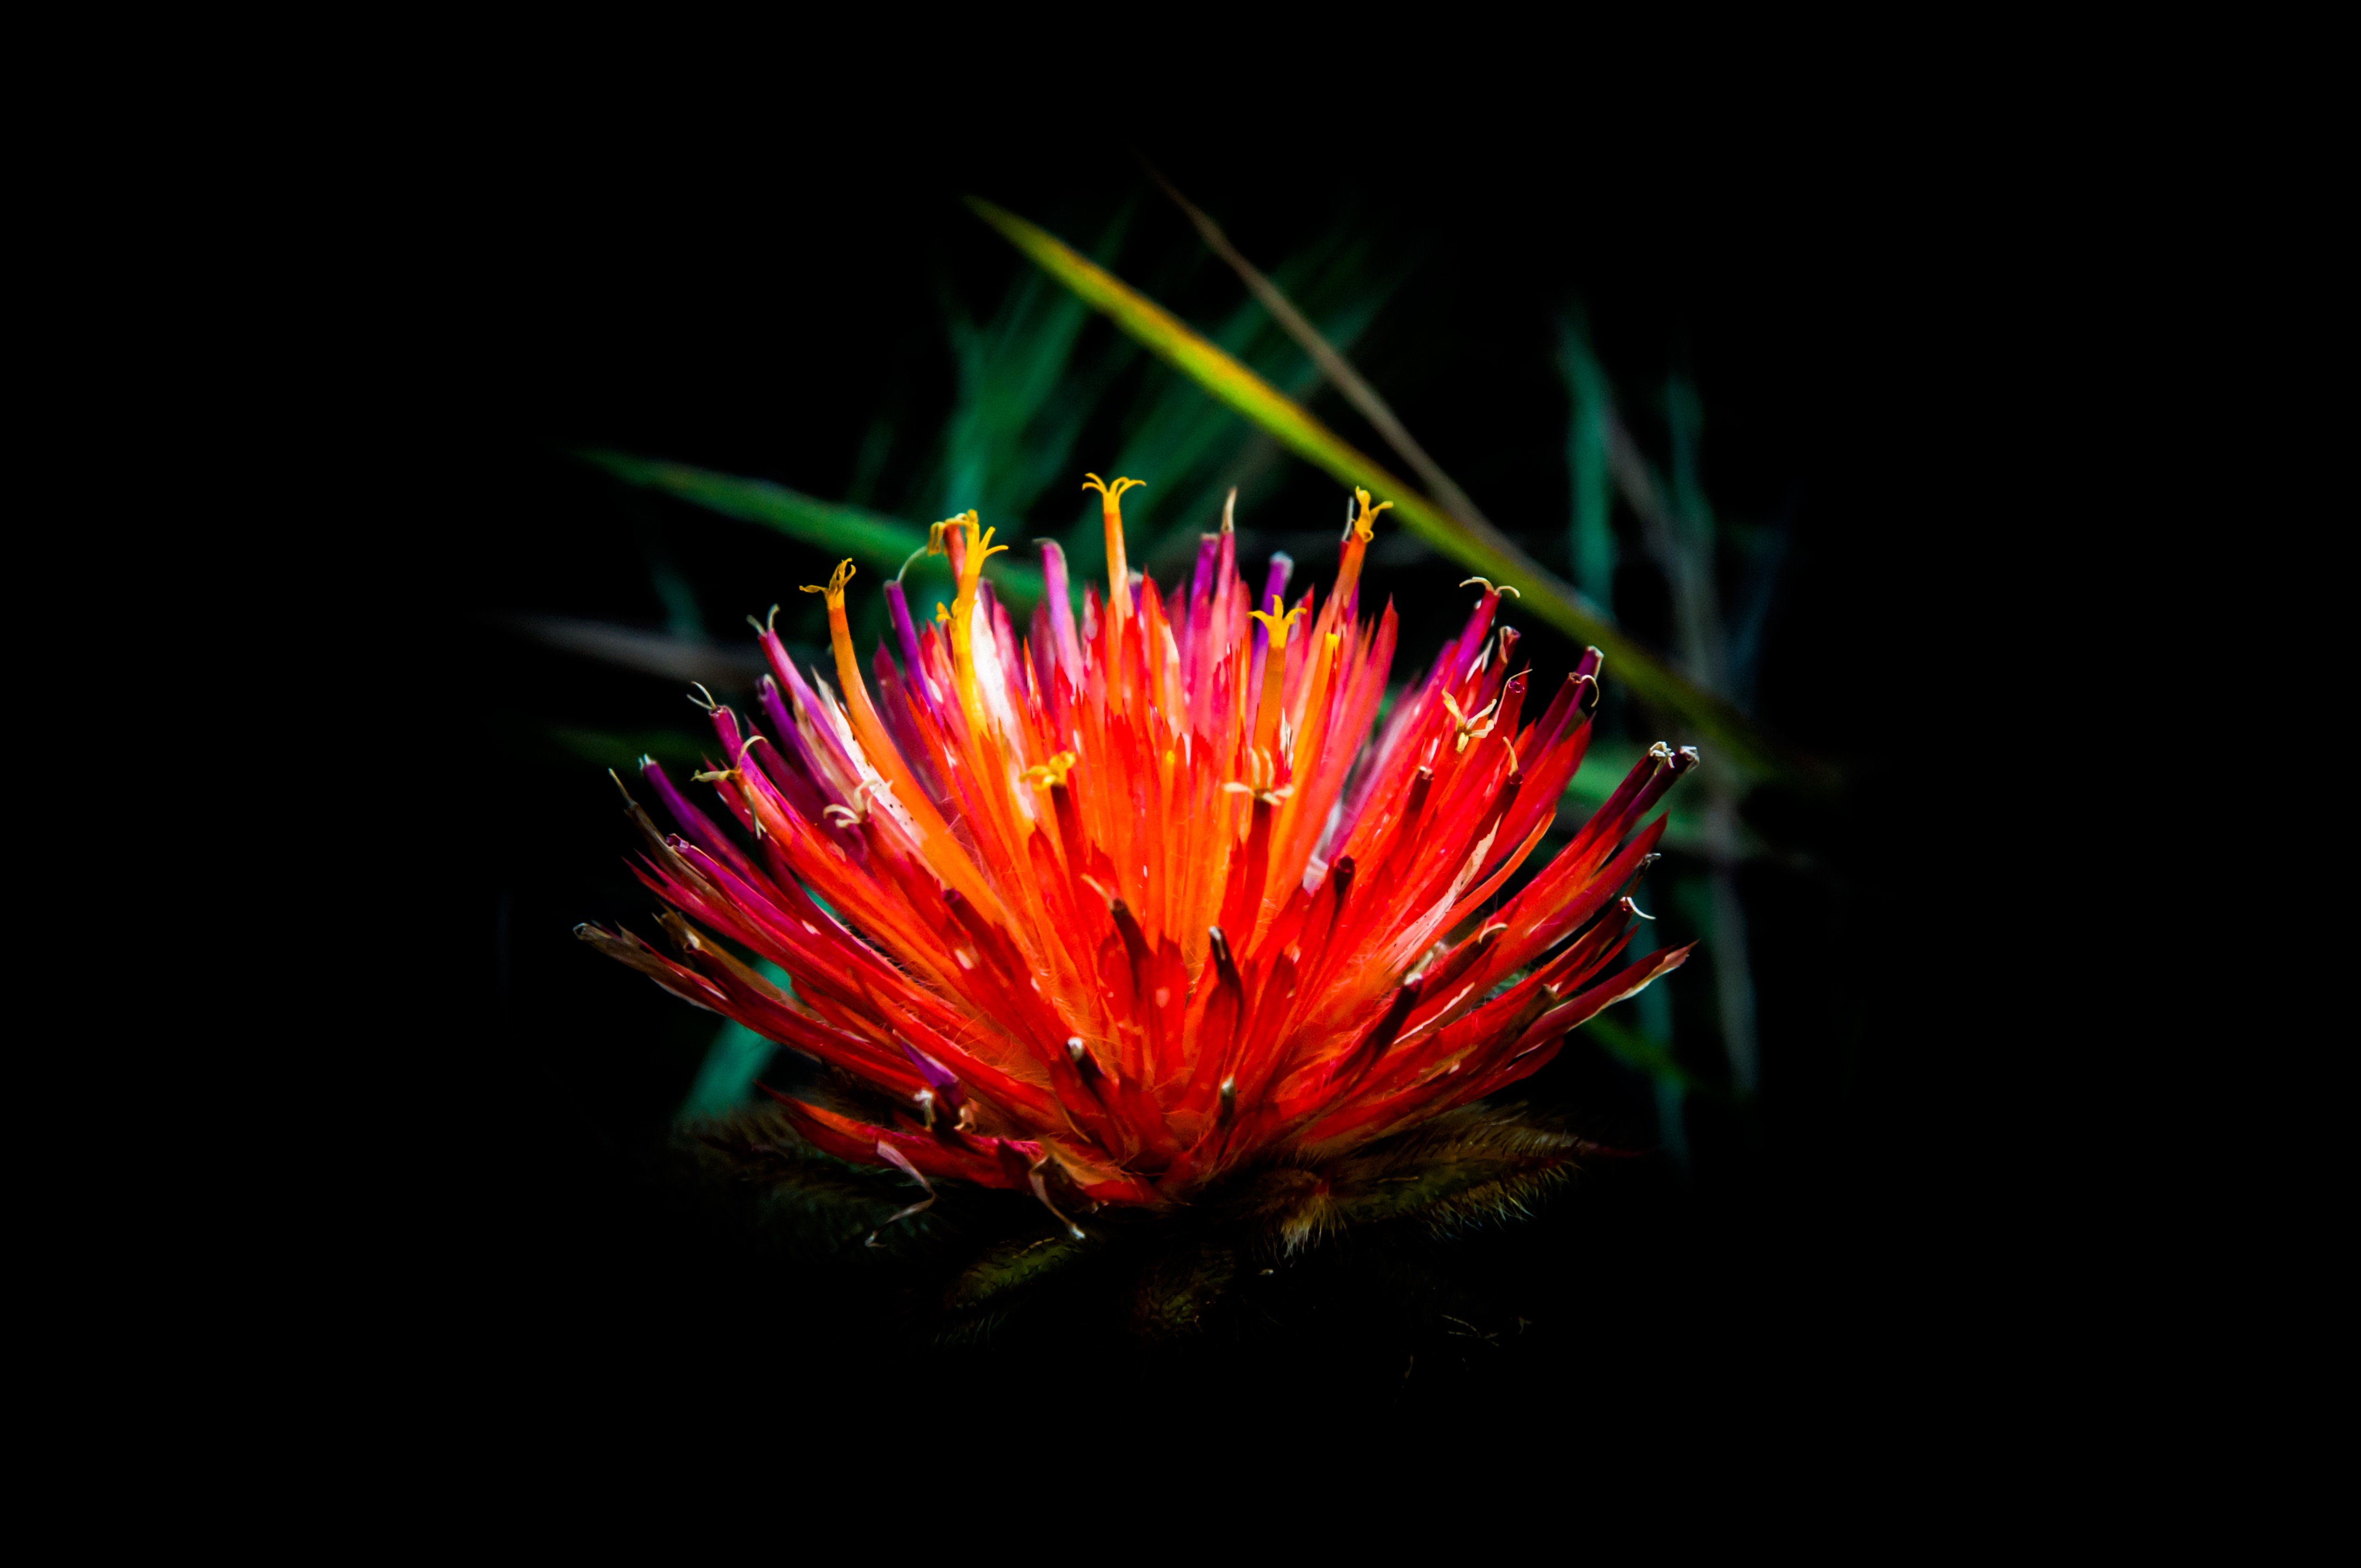
plant, leaf, flower, petal, red, color, flora, close up, macro photography, flowering plant, land plant